Black Flags: The Rise of ISIS

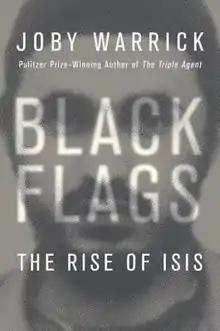

Black Flags: The Rise of ISIS is a 2015 nonfiction book by the American journalist Joby Warrick. The book traces the rise and spread of militant Islam behind the Islamic State of Iraq and the Levant. It won the 2016 Pulitzer Prize for General Nonfiction.